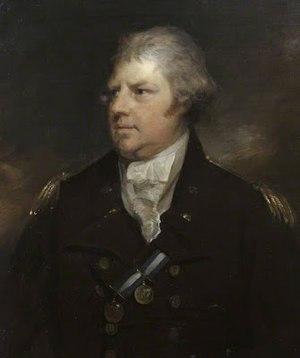
Thomas Foley est un amiral britannique de la Royal Navy pendant les guerres de la Révolution française.